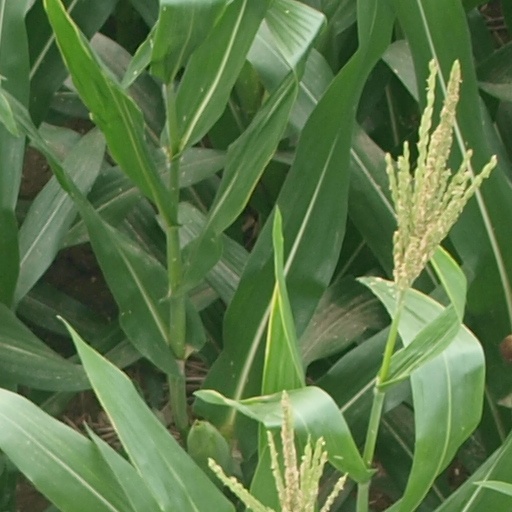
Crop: maize; corn